1957 in Romania

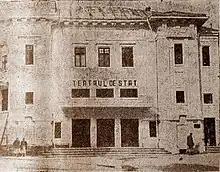
Events from the year 1957 in Romania

Events from the year 1957 in Romania. During the year, Romania hosted the first European competition for female artistic gymnastics. The country enacted laws to ban prostitution and slavery, and provide for abortion on demand. Notable deaths include the sculptor Constantin Brâncuși.